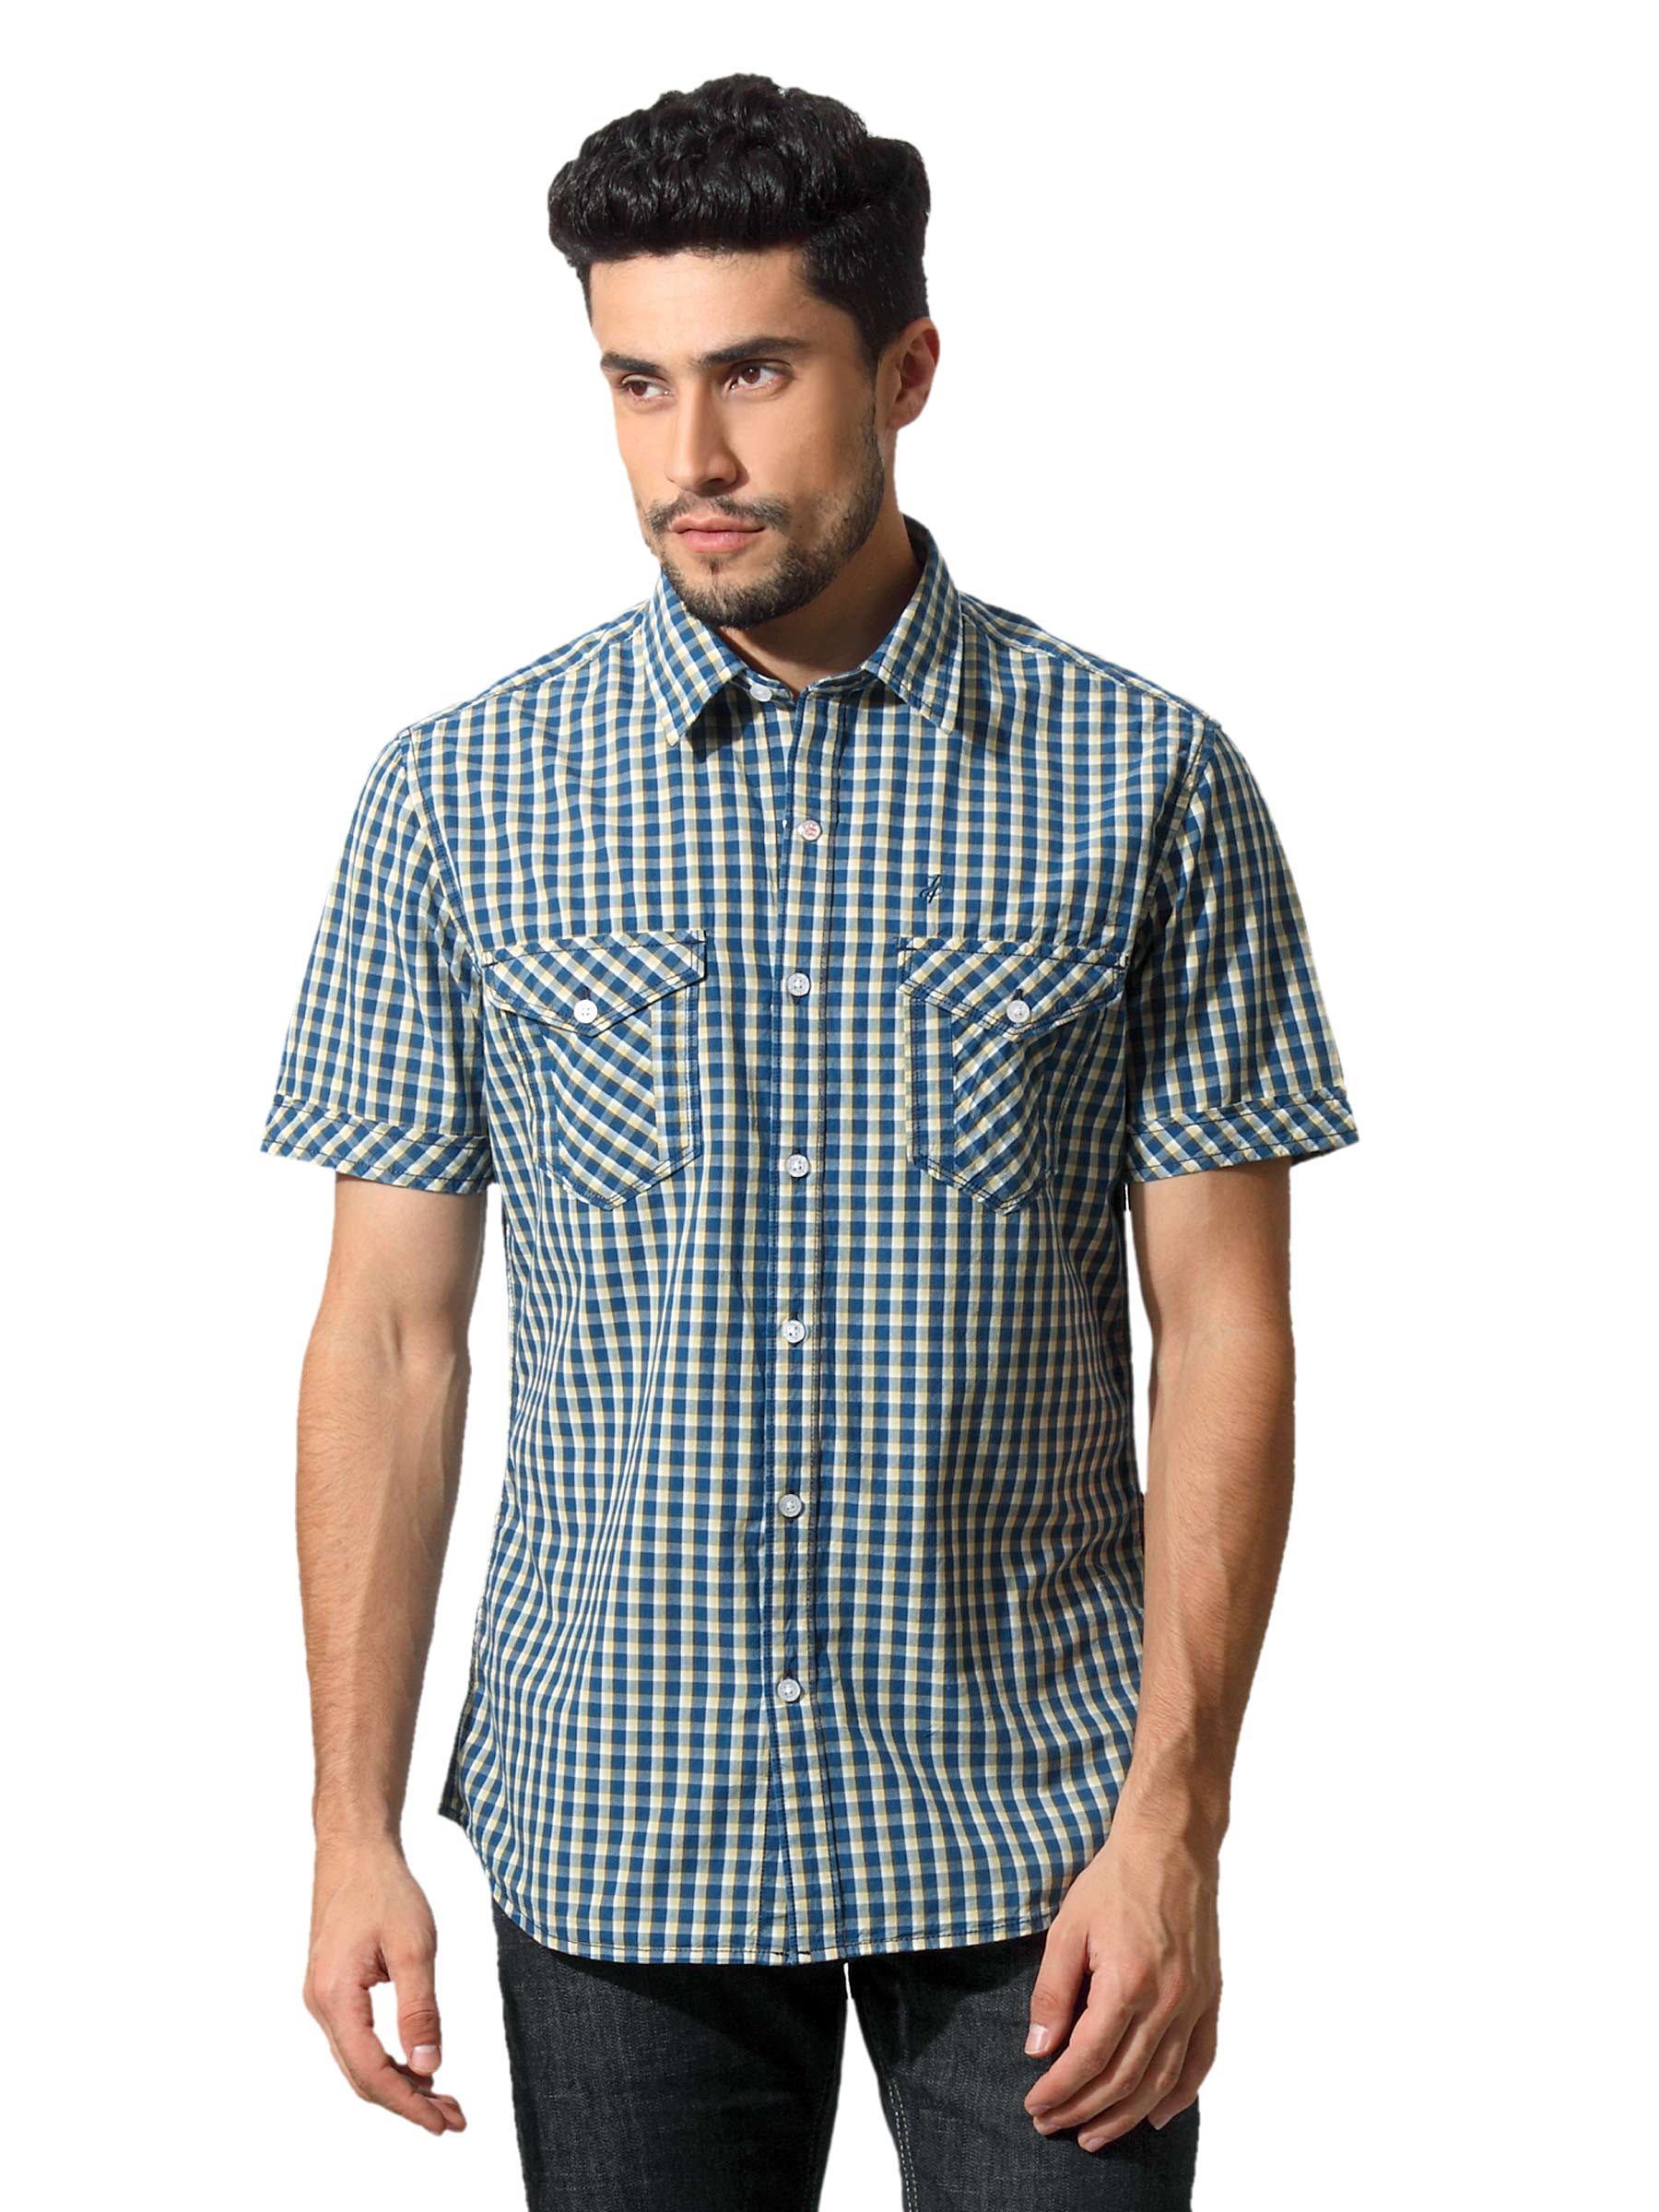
John Players Men Gingham Blue Shirt
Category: Apparel / Topwear / Shirts
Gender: Men
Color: Blue
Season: Summer 2012
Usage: Casual